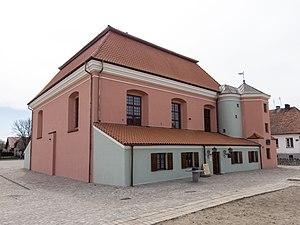
La synagogue de Tykocin est un monument historique de la ville de Tykocin en Pologne. La synagogue est un bâtiment de style baroque et maniériste construit en 1642.